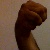
The image shows a hand gesture representing the letter 'M' in Indian Sign Language.